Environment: lab
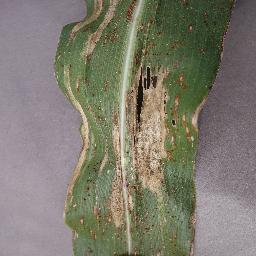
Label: northern_corn_leaf_blight